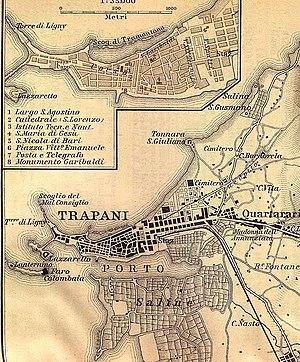
La réserve naturelle des marais salants de Trapani et Paceco est une réserve naturelle régionale comprenant principalement une zone de marais salants située dans la province de Trapani en Sicile.